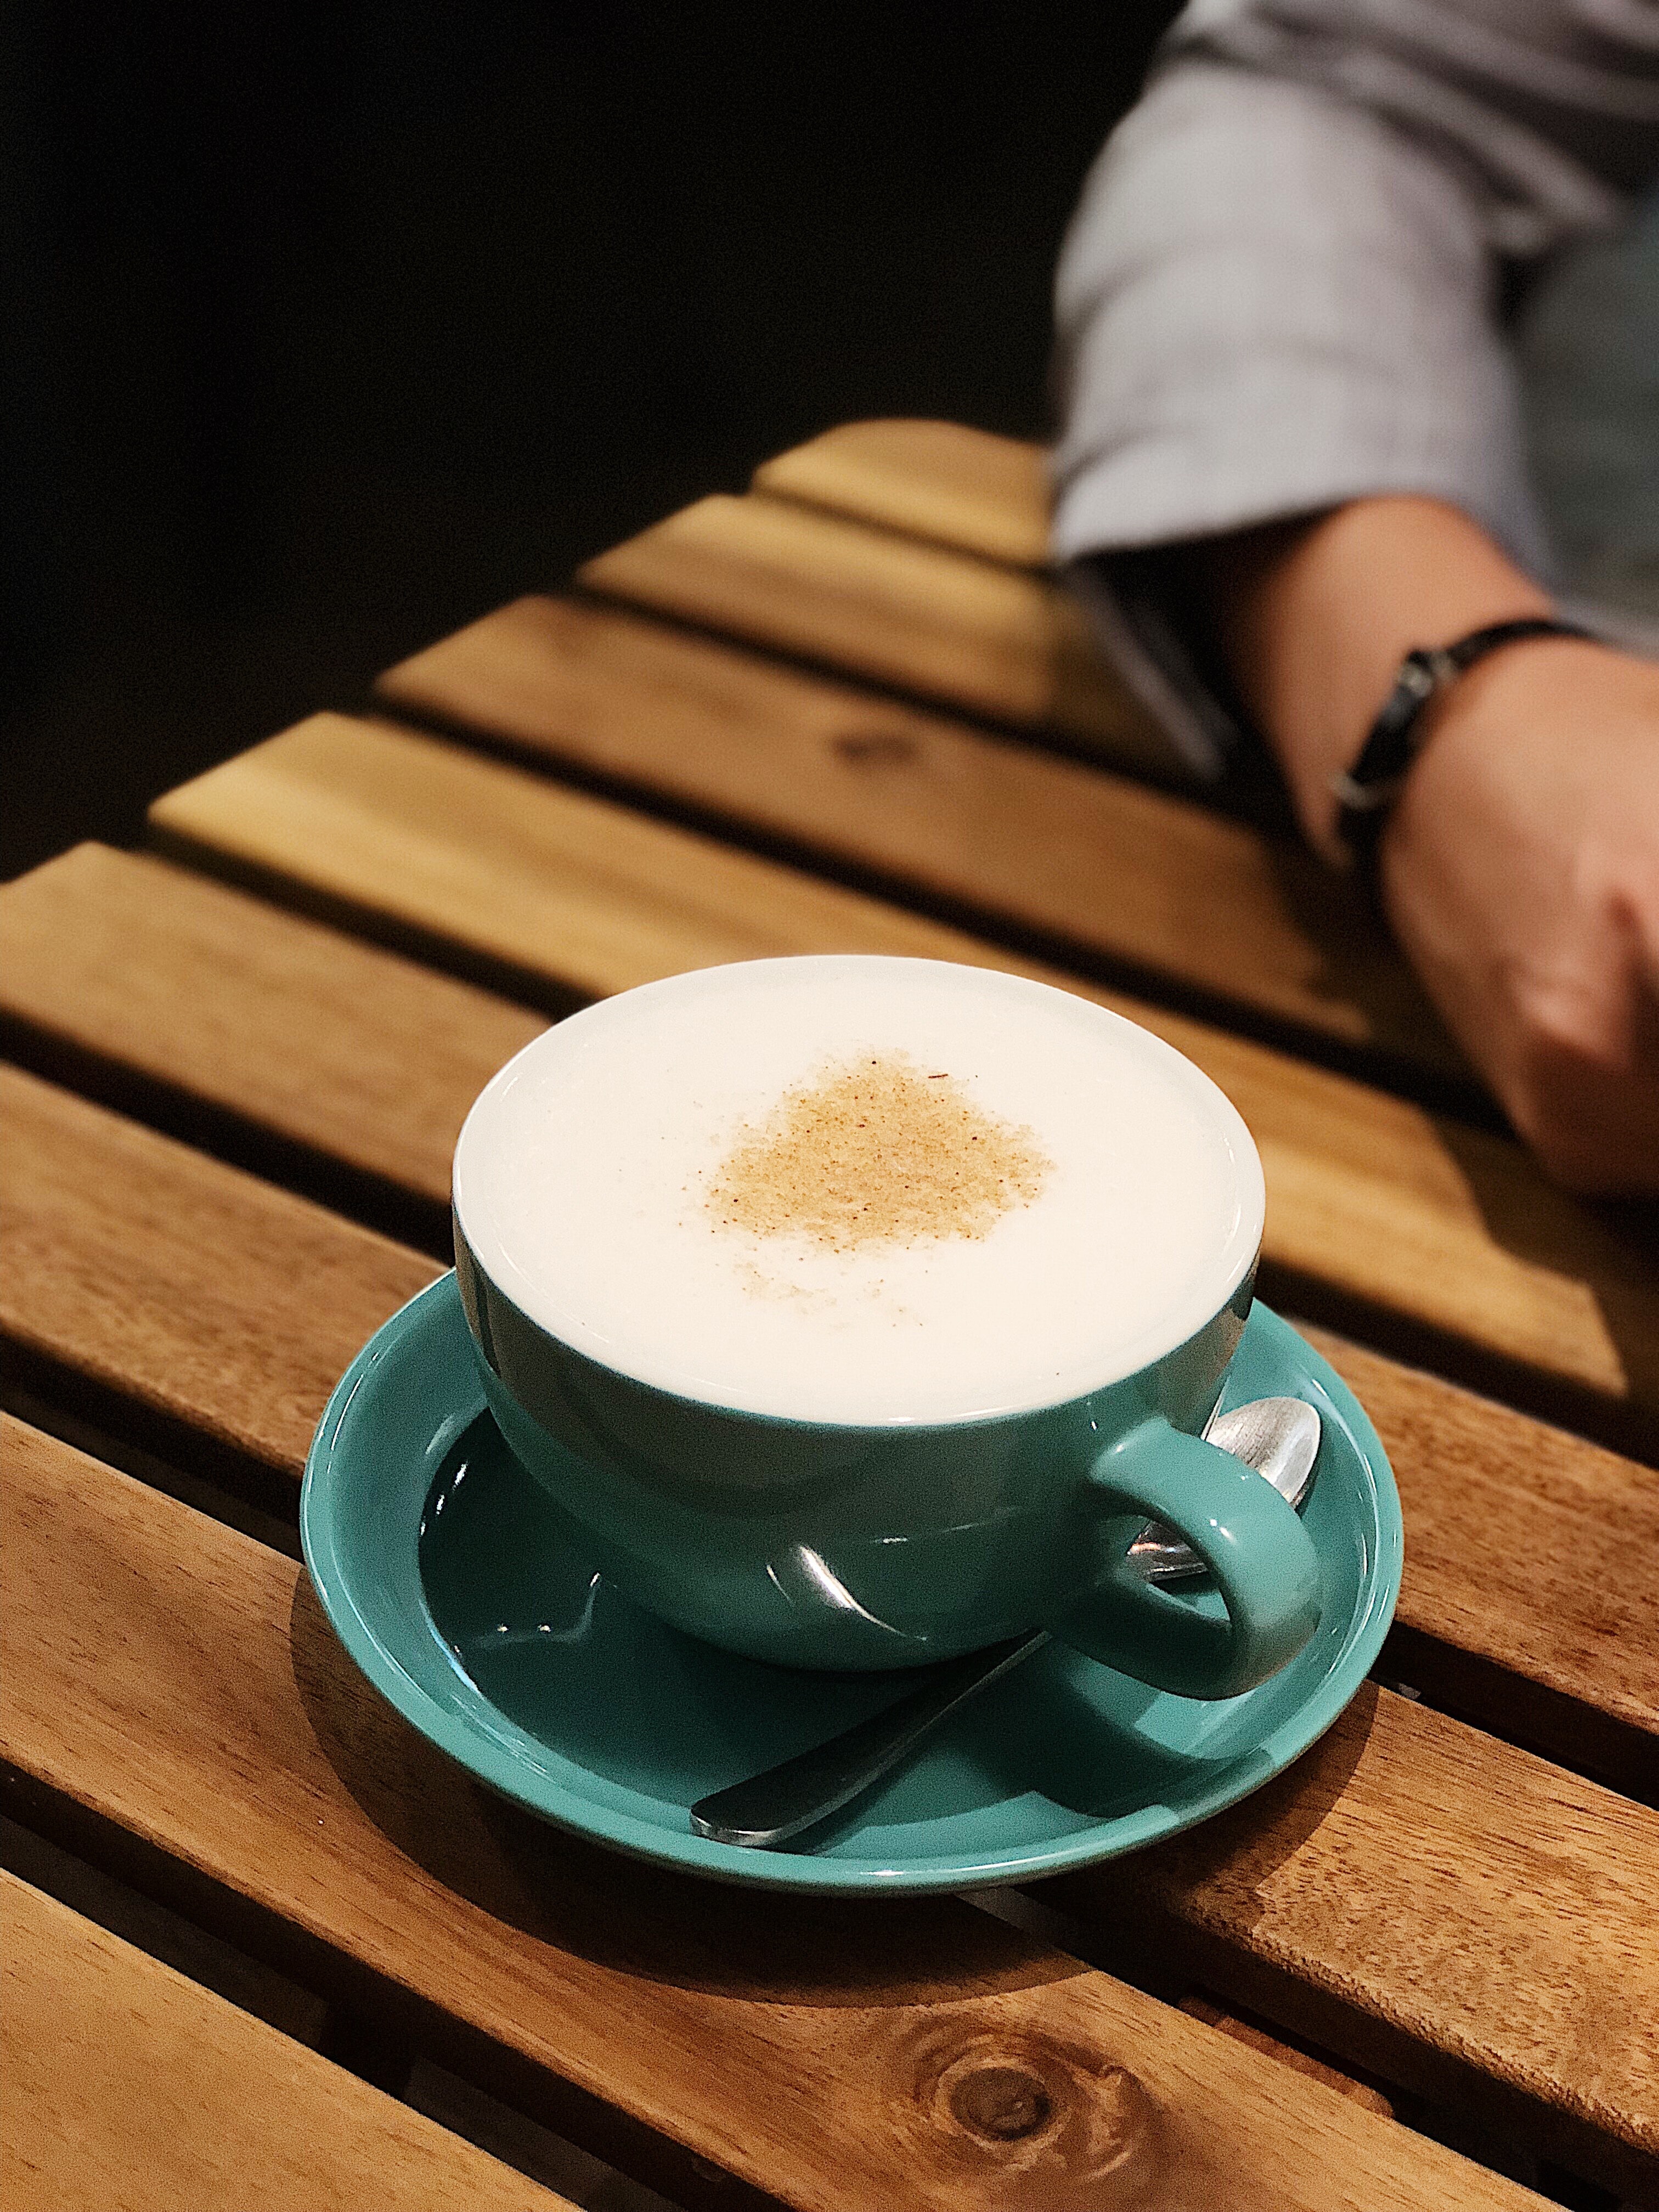
latte, cappuccino, drink, coffee, food, wiener melange, cup, flat white, babycino, cortado, coffee cup, cafe au lait, serveware, cuisine, caffeine, espresso, dish, saucer, caff macchiato, white coffee, Java coffee, salep, indian filter coffee, ingredient, cuban espresso, ristretto